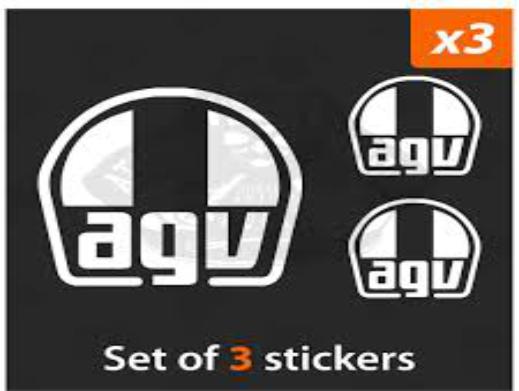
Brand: agv
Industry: Sports